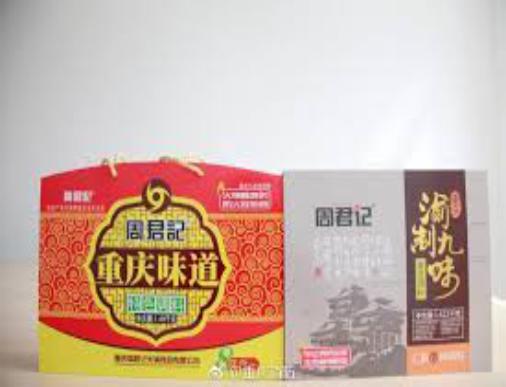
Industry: Food